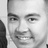
Emotion: neutral